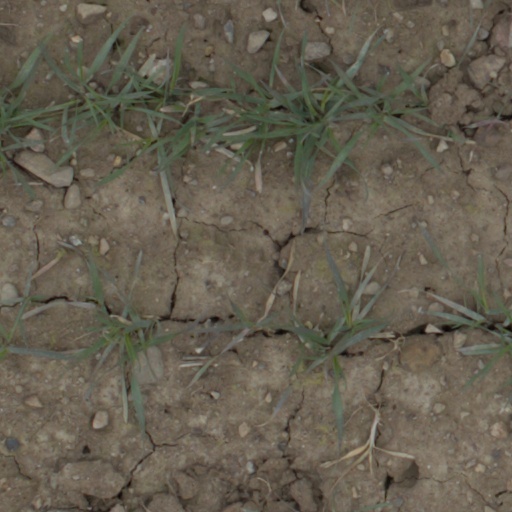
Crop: wheat